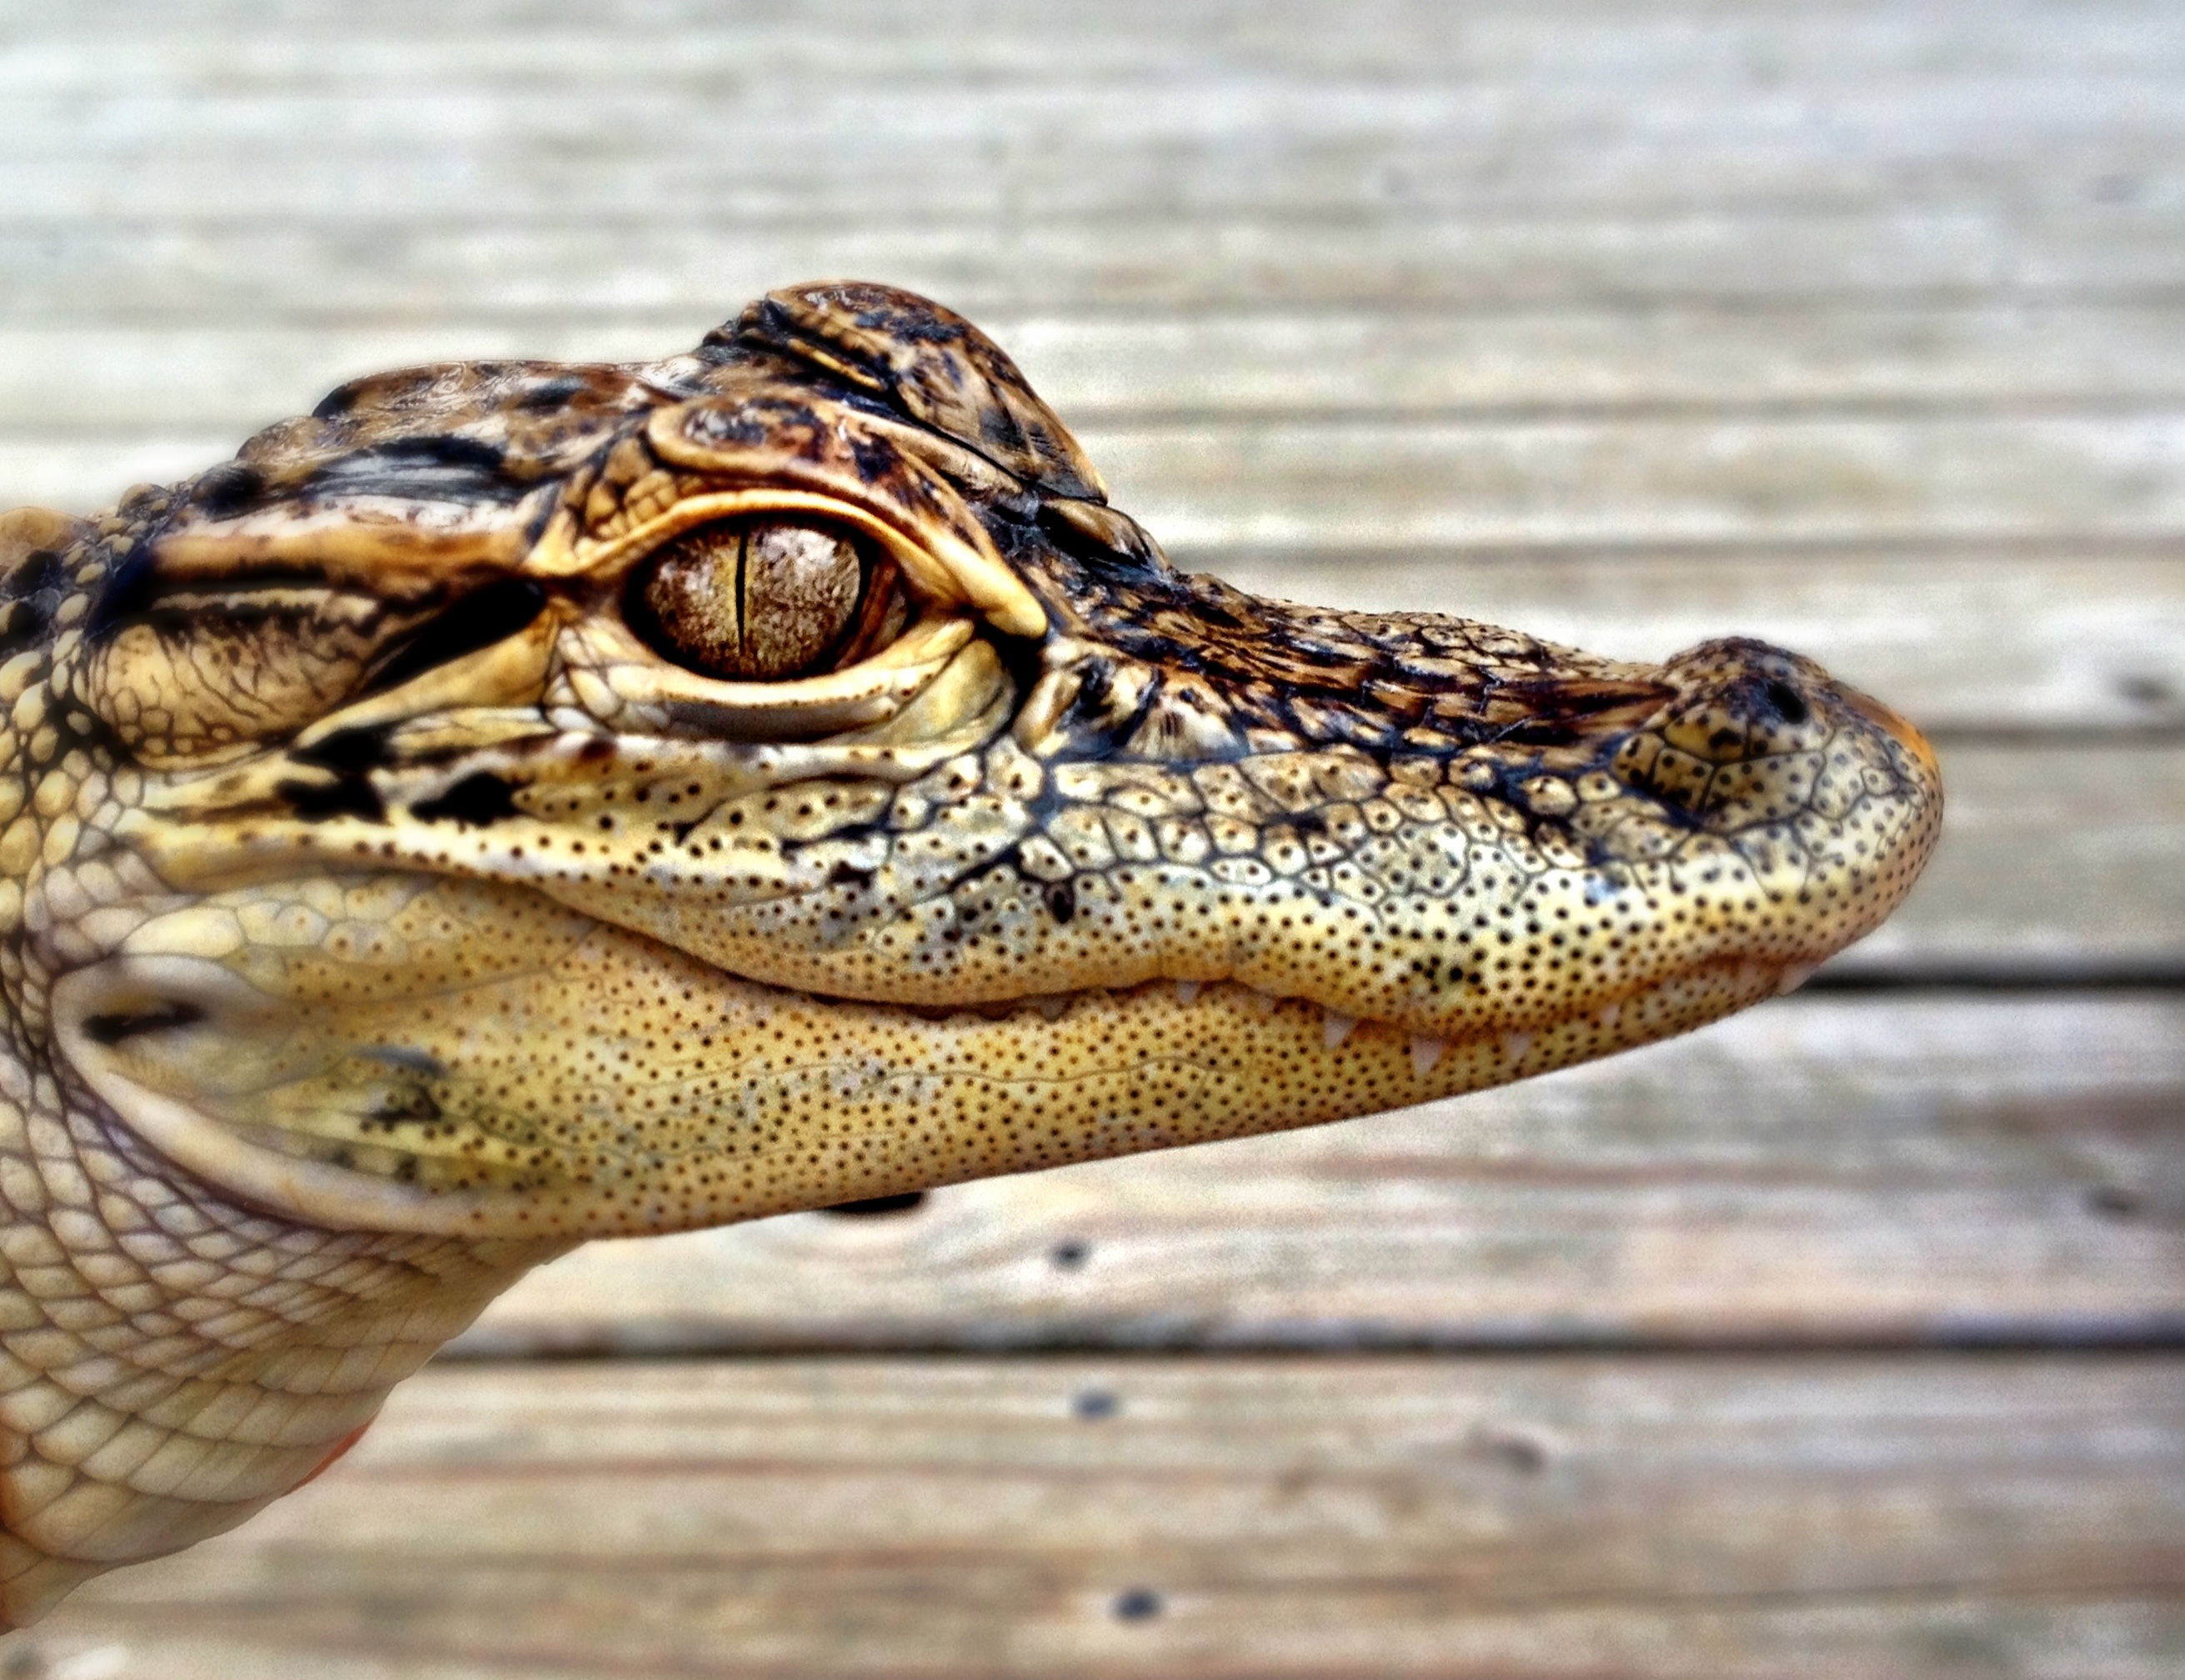
nature, animal, wildlife, wild, zoo, reptile, fauna, education, crocodile, close up, alligator, up close, kids, vertebrate, gator, dangerous, encounter, crocodilia, american alligator, columbus ohio, nile crocodile, jack hanna